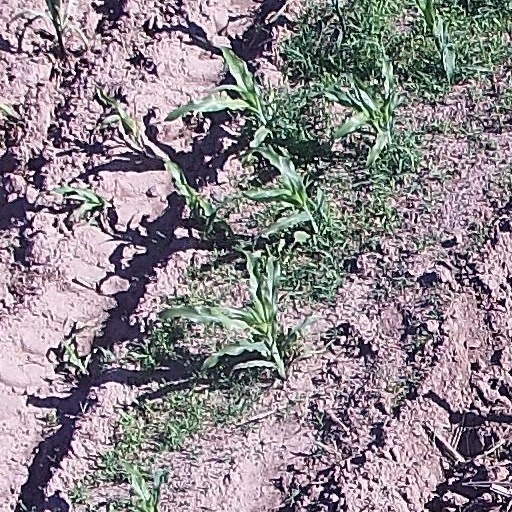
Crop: maize; corn